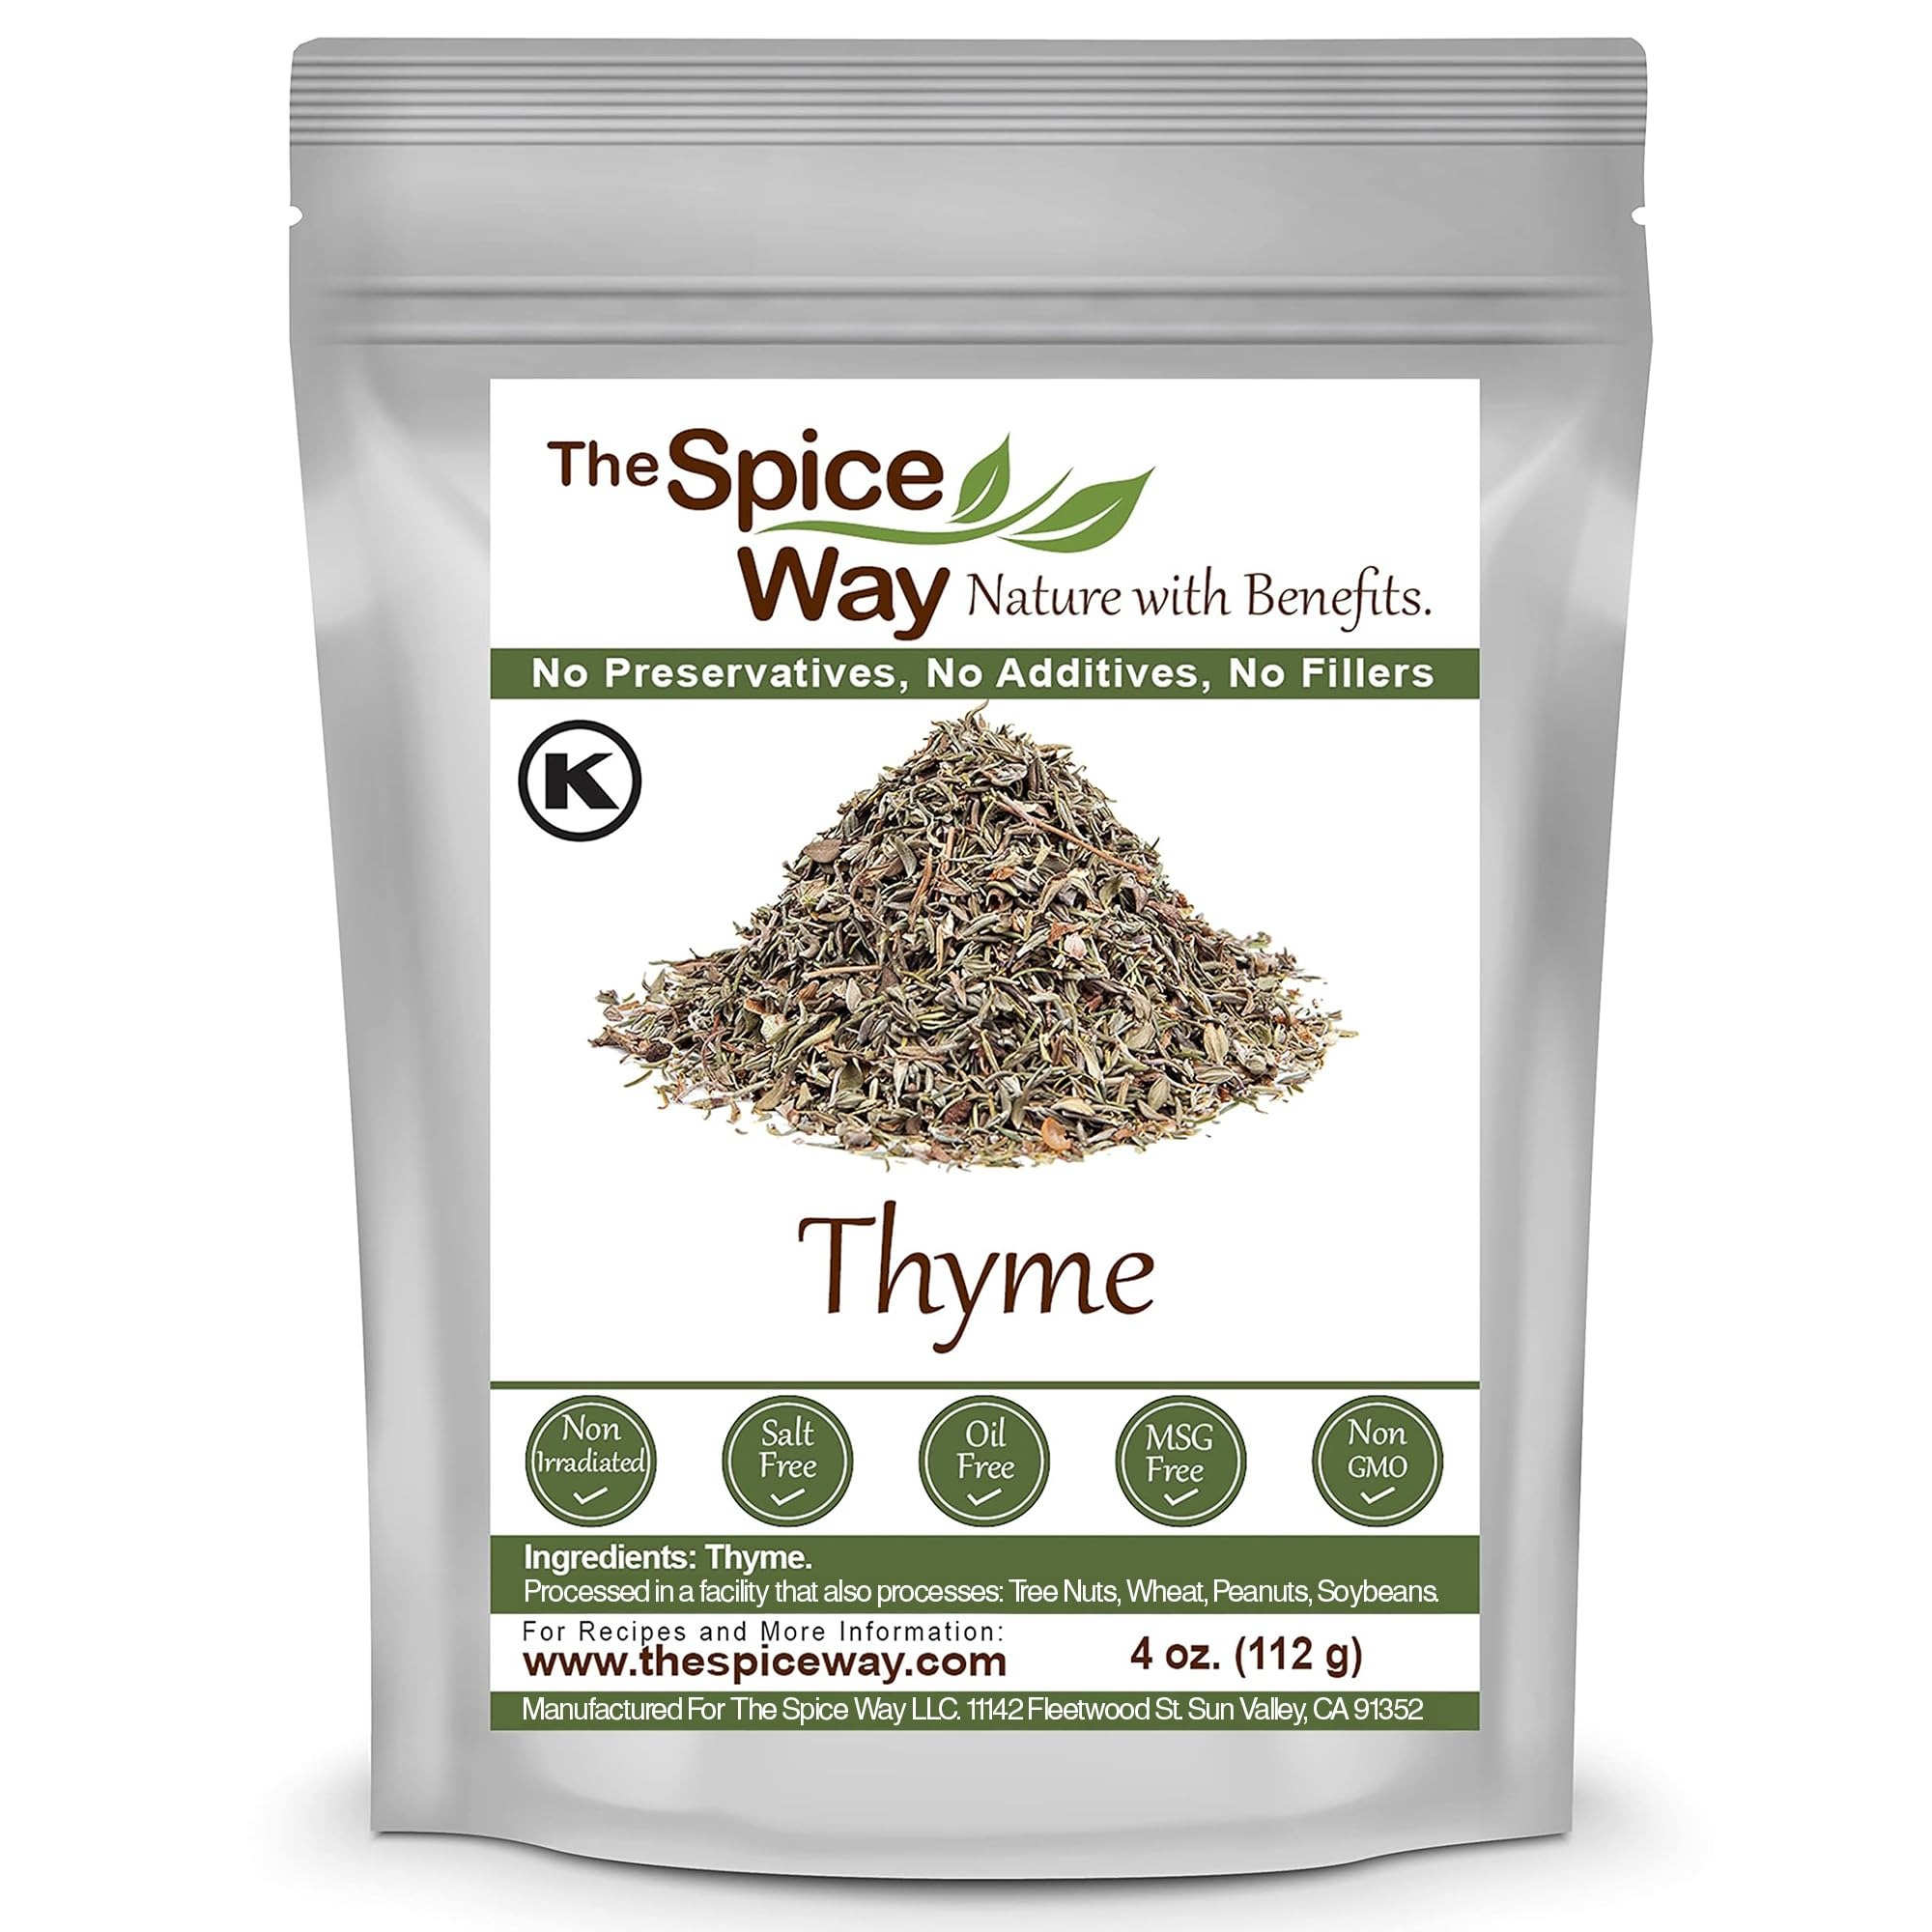
Item Name: The Spice Way Thyme Leaves - (4 oz) packaged fresh
Bullet Point 1: PREMIUM THYME LEAVES - multipurpose herb used for many dishes including poultry, vegetables, meat and many herbal seasonings.
Bullet Point 2: Pure - No preservatives, no additives, no fillers, Non-GMO.
Bullet Point 3: FLAVORS OF THE WORLD - Very common in many authentic recipes from the Middle East, Asia and America.
Bullet Point 4: Fresh - Packed fresh in a resealable bag.
Bullet Point 5: FARM TO TABLE - 30 years of experience in growing spices, herbs and peppers, using traditional methods like hand-picking, sun-drying and grounding at our facility.
Product Description: FARM TO TABLE - 30 years of experience in growing spices, herbs and peppers, using traditional methods like hand-picking, sun-drying and grounding at our facility.Pure - No preservatives, no additives, no fillers, Non-GMO.FLAVORS OF THE WORLD - Very common in many authentic recipes from the Middle East, Asia and America.Fresh - Packed fresh in a resealable bag. FARM TO TABLE - 30 years of experience in growing spices, herbs and peppers, using traditional methods like hand-picking, sun-drying and grounding at our facility.
Value: 4.0
Unit: Ounce

Price: 7.99